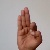
The image shows a hand gesture representing the letter 'F' in Indian Sign Language.